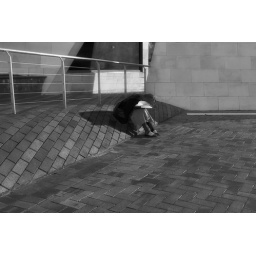
Well, at least in the way of walking down the street and looking for things. Looking at strangers.